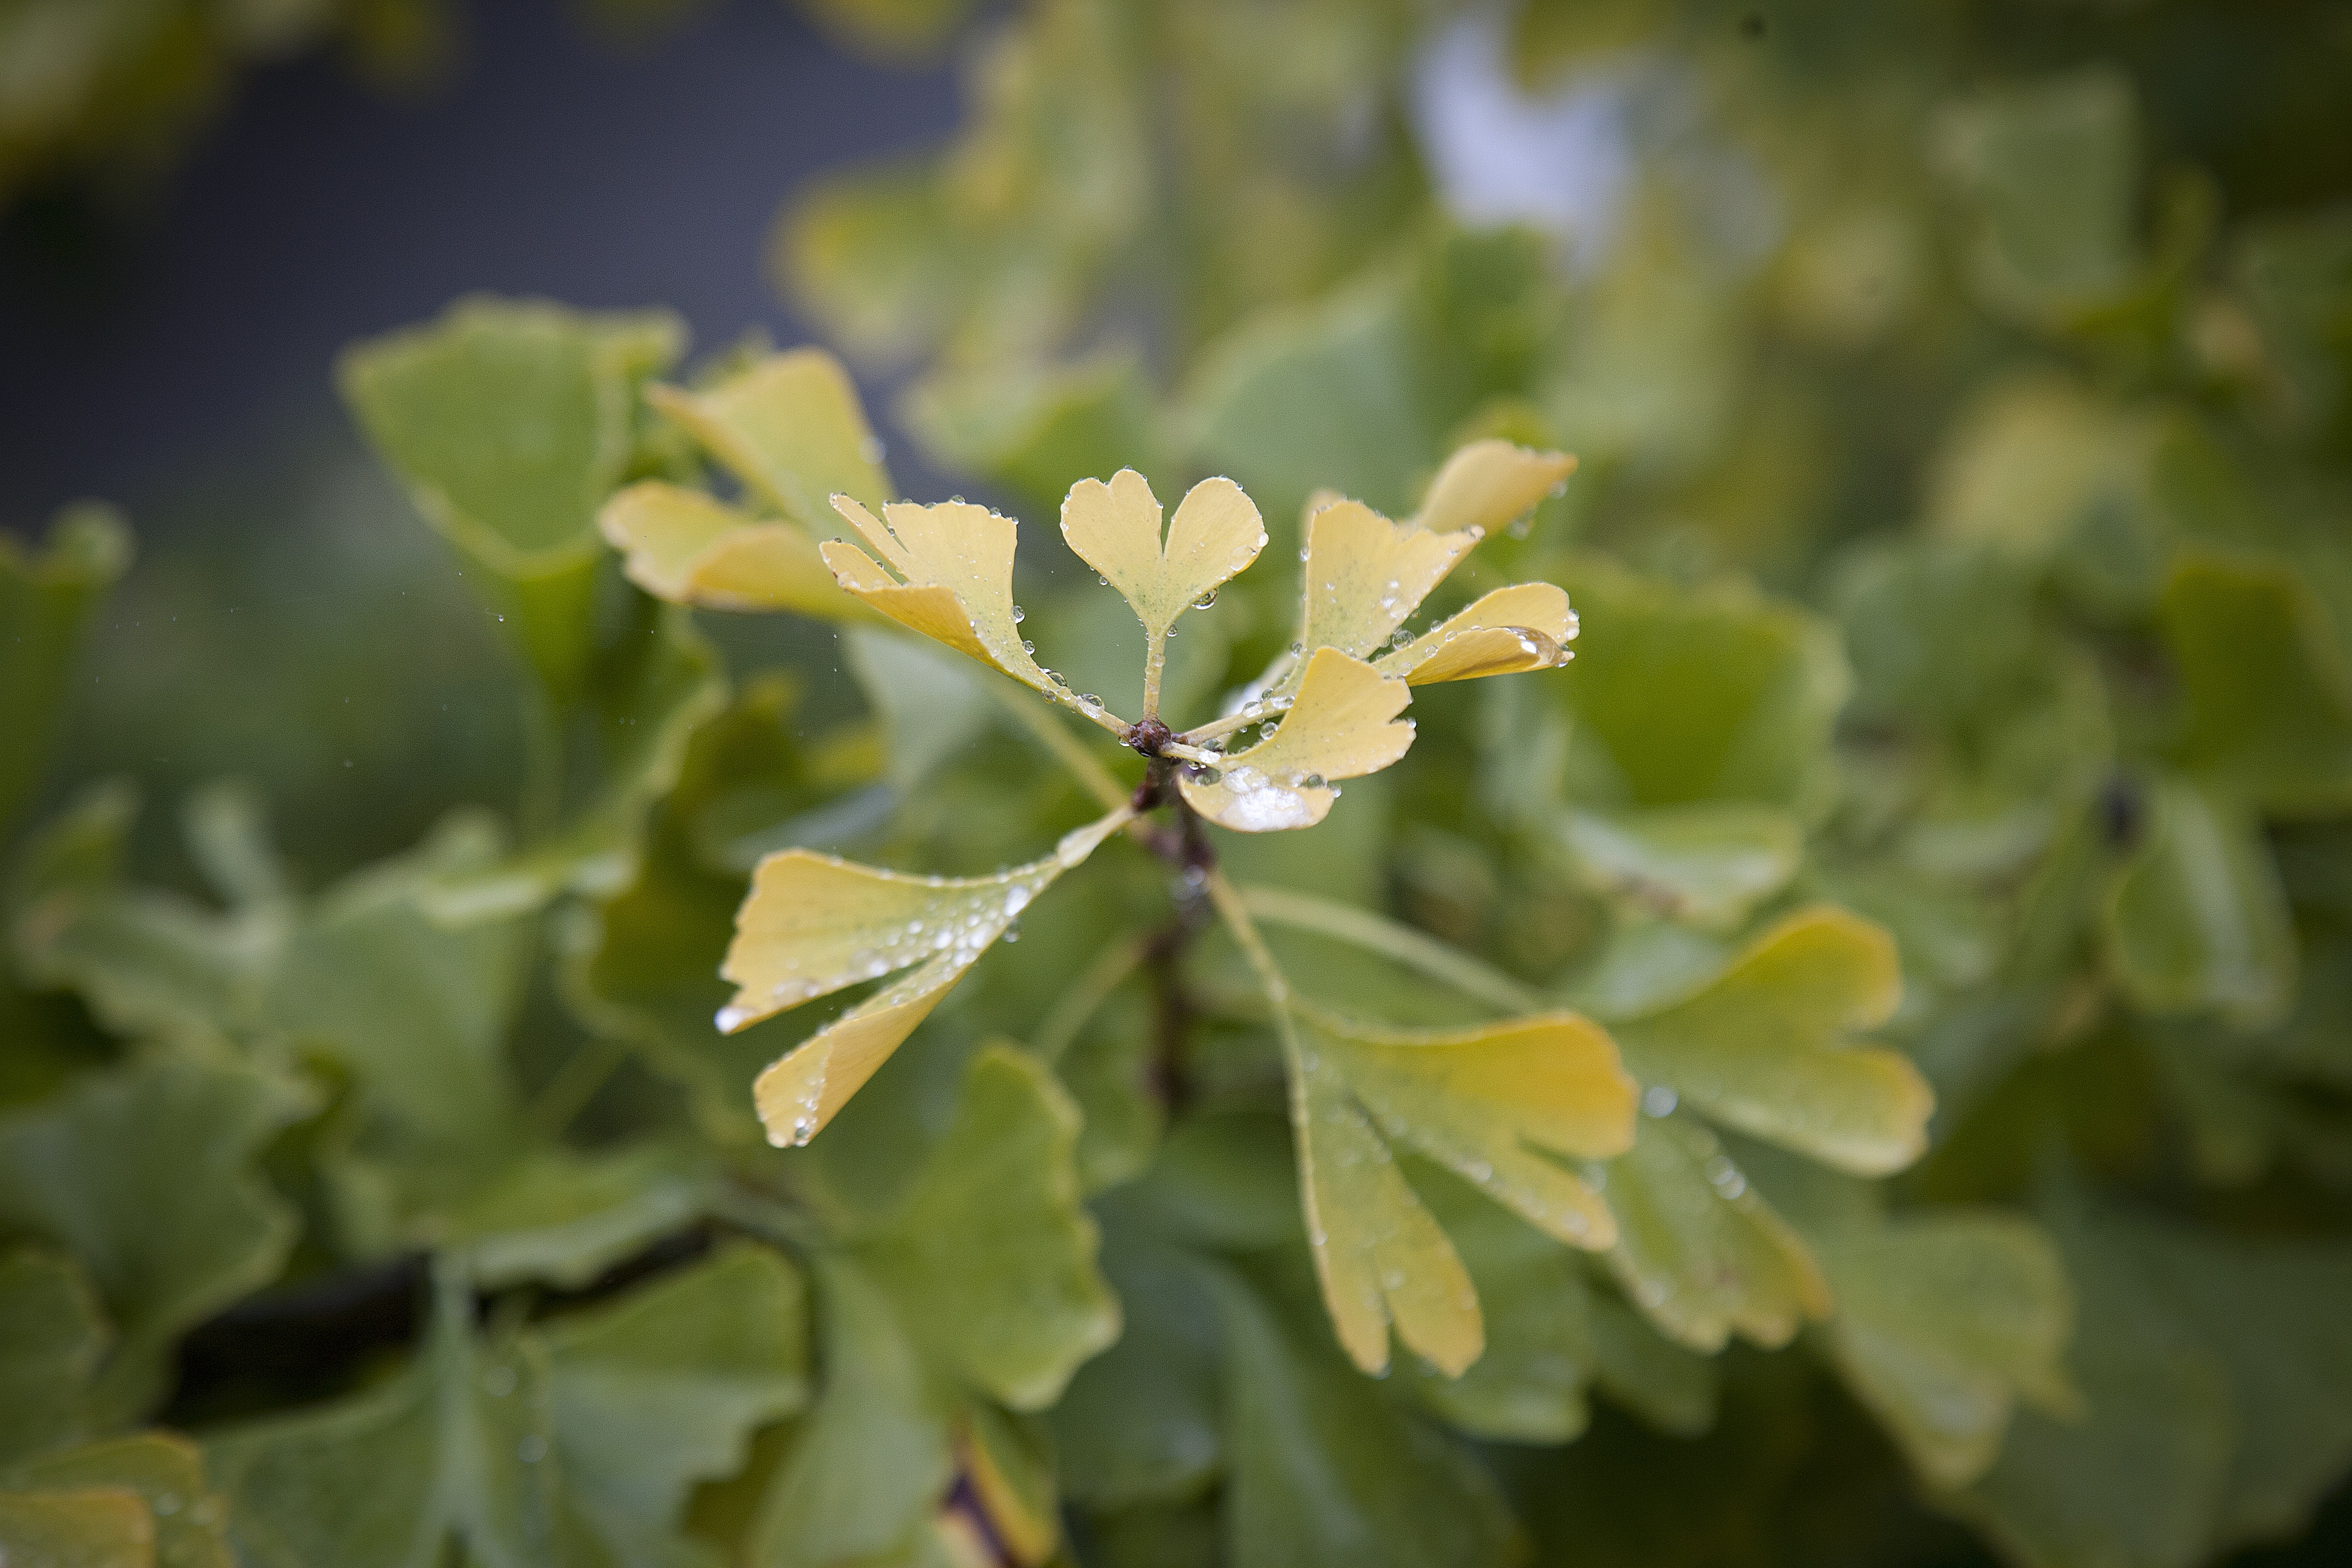
tree, nature, branch, blossom, plant, leaf, flower, heart, green, produce, autumn, botany, flora, wildflower, heart shaped, heart shape, leaves, shrub, fall foliage, drop of water, macro photography, flowering plant, maidenhair tree, sweetheart, woody plant, land plant